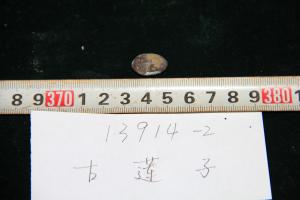
一个化石属于被子植物，其特征描述:轮廓呈椭圆形，宽约21mm，表面可见棕黄色的表皮